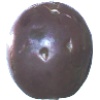
Label: passion_fruit